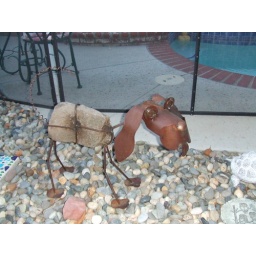
dog in my rock garden